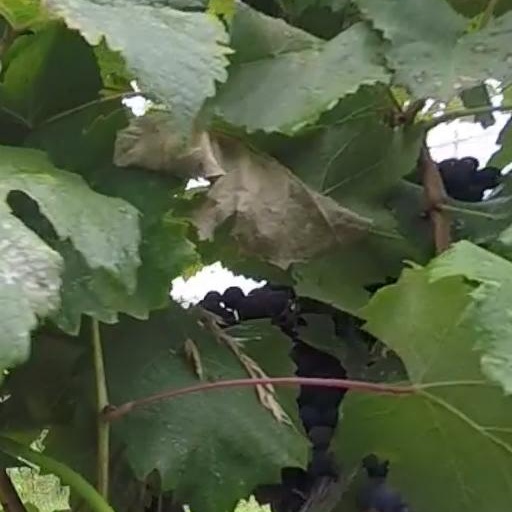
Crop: grape